Duncan D. Hunter

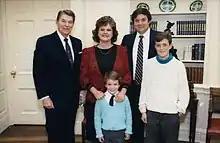
The Hunter family (Helynn Louise, Duncan Lee, and children) with President Ronald Reagan on January 12, 1989

Hunter was born in San Diego, California, the son of Helynn Louise (née Layh) and Duncan Lee Hunter. He graduated from Granite Hills High School in El Cajon, California, in 1994, and San Diego State University, where he earned a B.S. in information systems in 2001. During his sophomore year of college, Hunter started a web design company with a friend. After graduation, he worked in San Diego as an information technology business analyst.